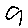
Label: 9